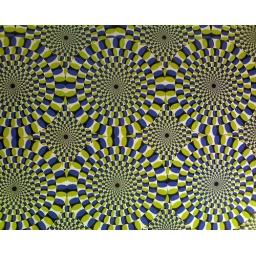
on the wall in the bathroom